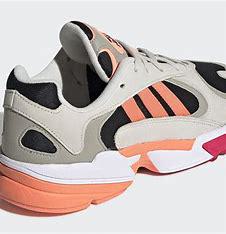
Brand: Adidas
Model: Yung 1